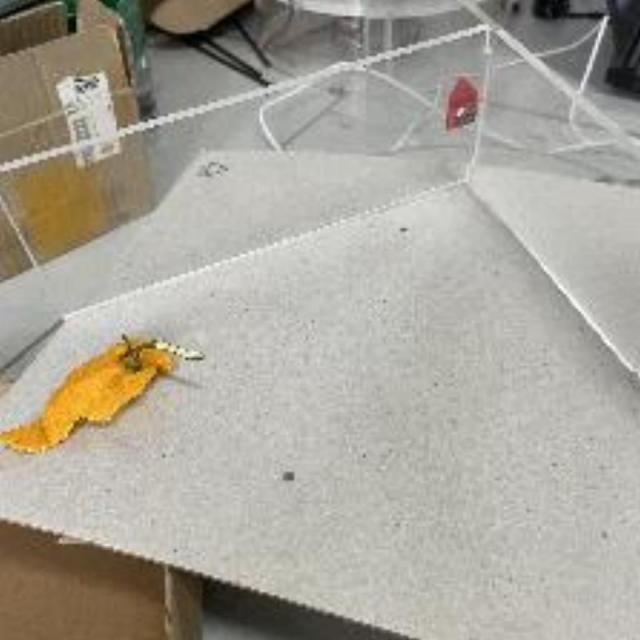
Label: peels